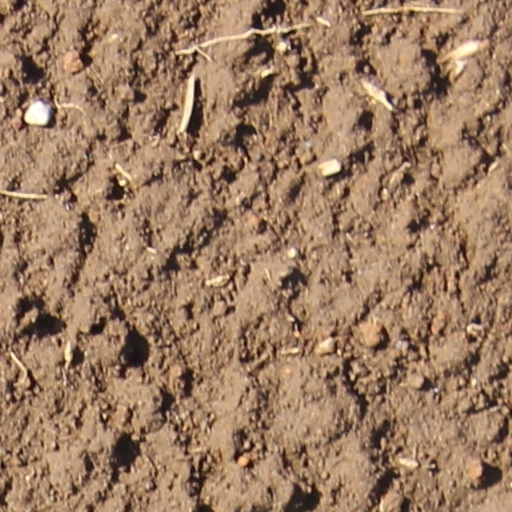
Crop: wheat